Isobaric labeling

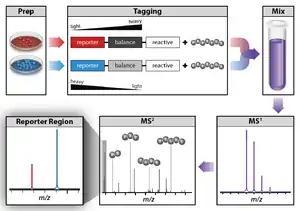
A schematic of isobaric labeling: proteins are extracted from different conditions or cell types, digested into peptides, and labeled with isobaric stable isotope tags. These tags consist of reporter, balance, and reactive regions. Lighter reporter regions are paired with heavier balance regions, such that the entire tag attached to the peptide adds the same mass shift. Therefore, after mixing, in MS, the peptides appear as a single precursor. However, when fragmented during MS, in addition to the normal fragment ions, the reporter regions dissociate to produce ion signals that provide quantitative information regarding the relative amount of the peptide in the samples.

Isobaric labeling is a mass spectrometry strategy used in quantitative proteomics. Peptides or proteins are labeled with chemical groups that have nominally identical mass (isobaric), but vary in terms of distribution of heavy isotopes in their structure. These tags, commonly referred to as tandem mass tags, are designed so that the mass tag is cleaved at a specific linker region upon high-energy collision-induced dissociation (HCD) during tandem mass spectrometry yielding reporter ions of different masses.